Brady Canfield

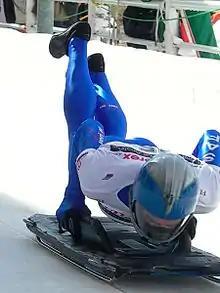
Canfield circa 2003

Brady Canfield (born April 26, 1963) is an American skeleton racer who competed from 1997 to 2004. He won a bronze medal in the men's skeleton event at the 2003 FIBT World Championships in Nagano.